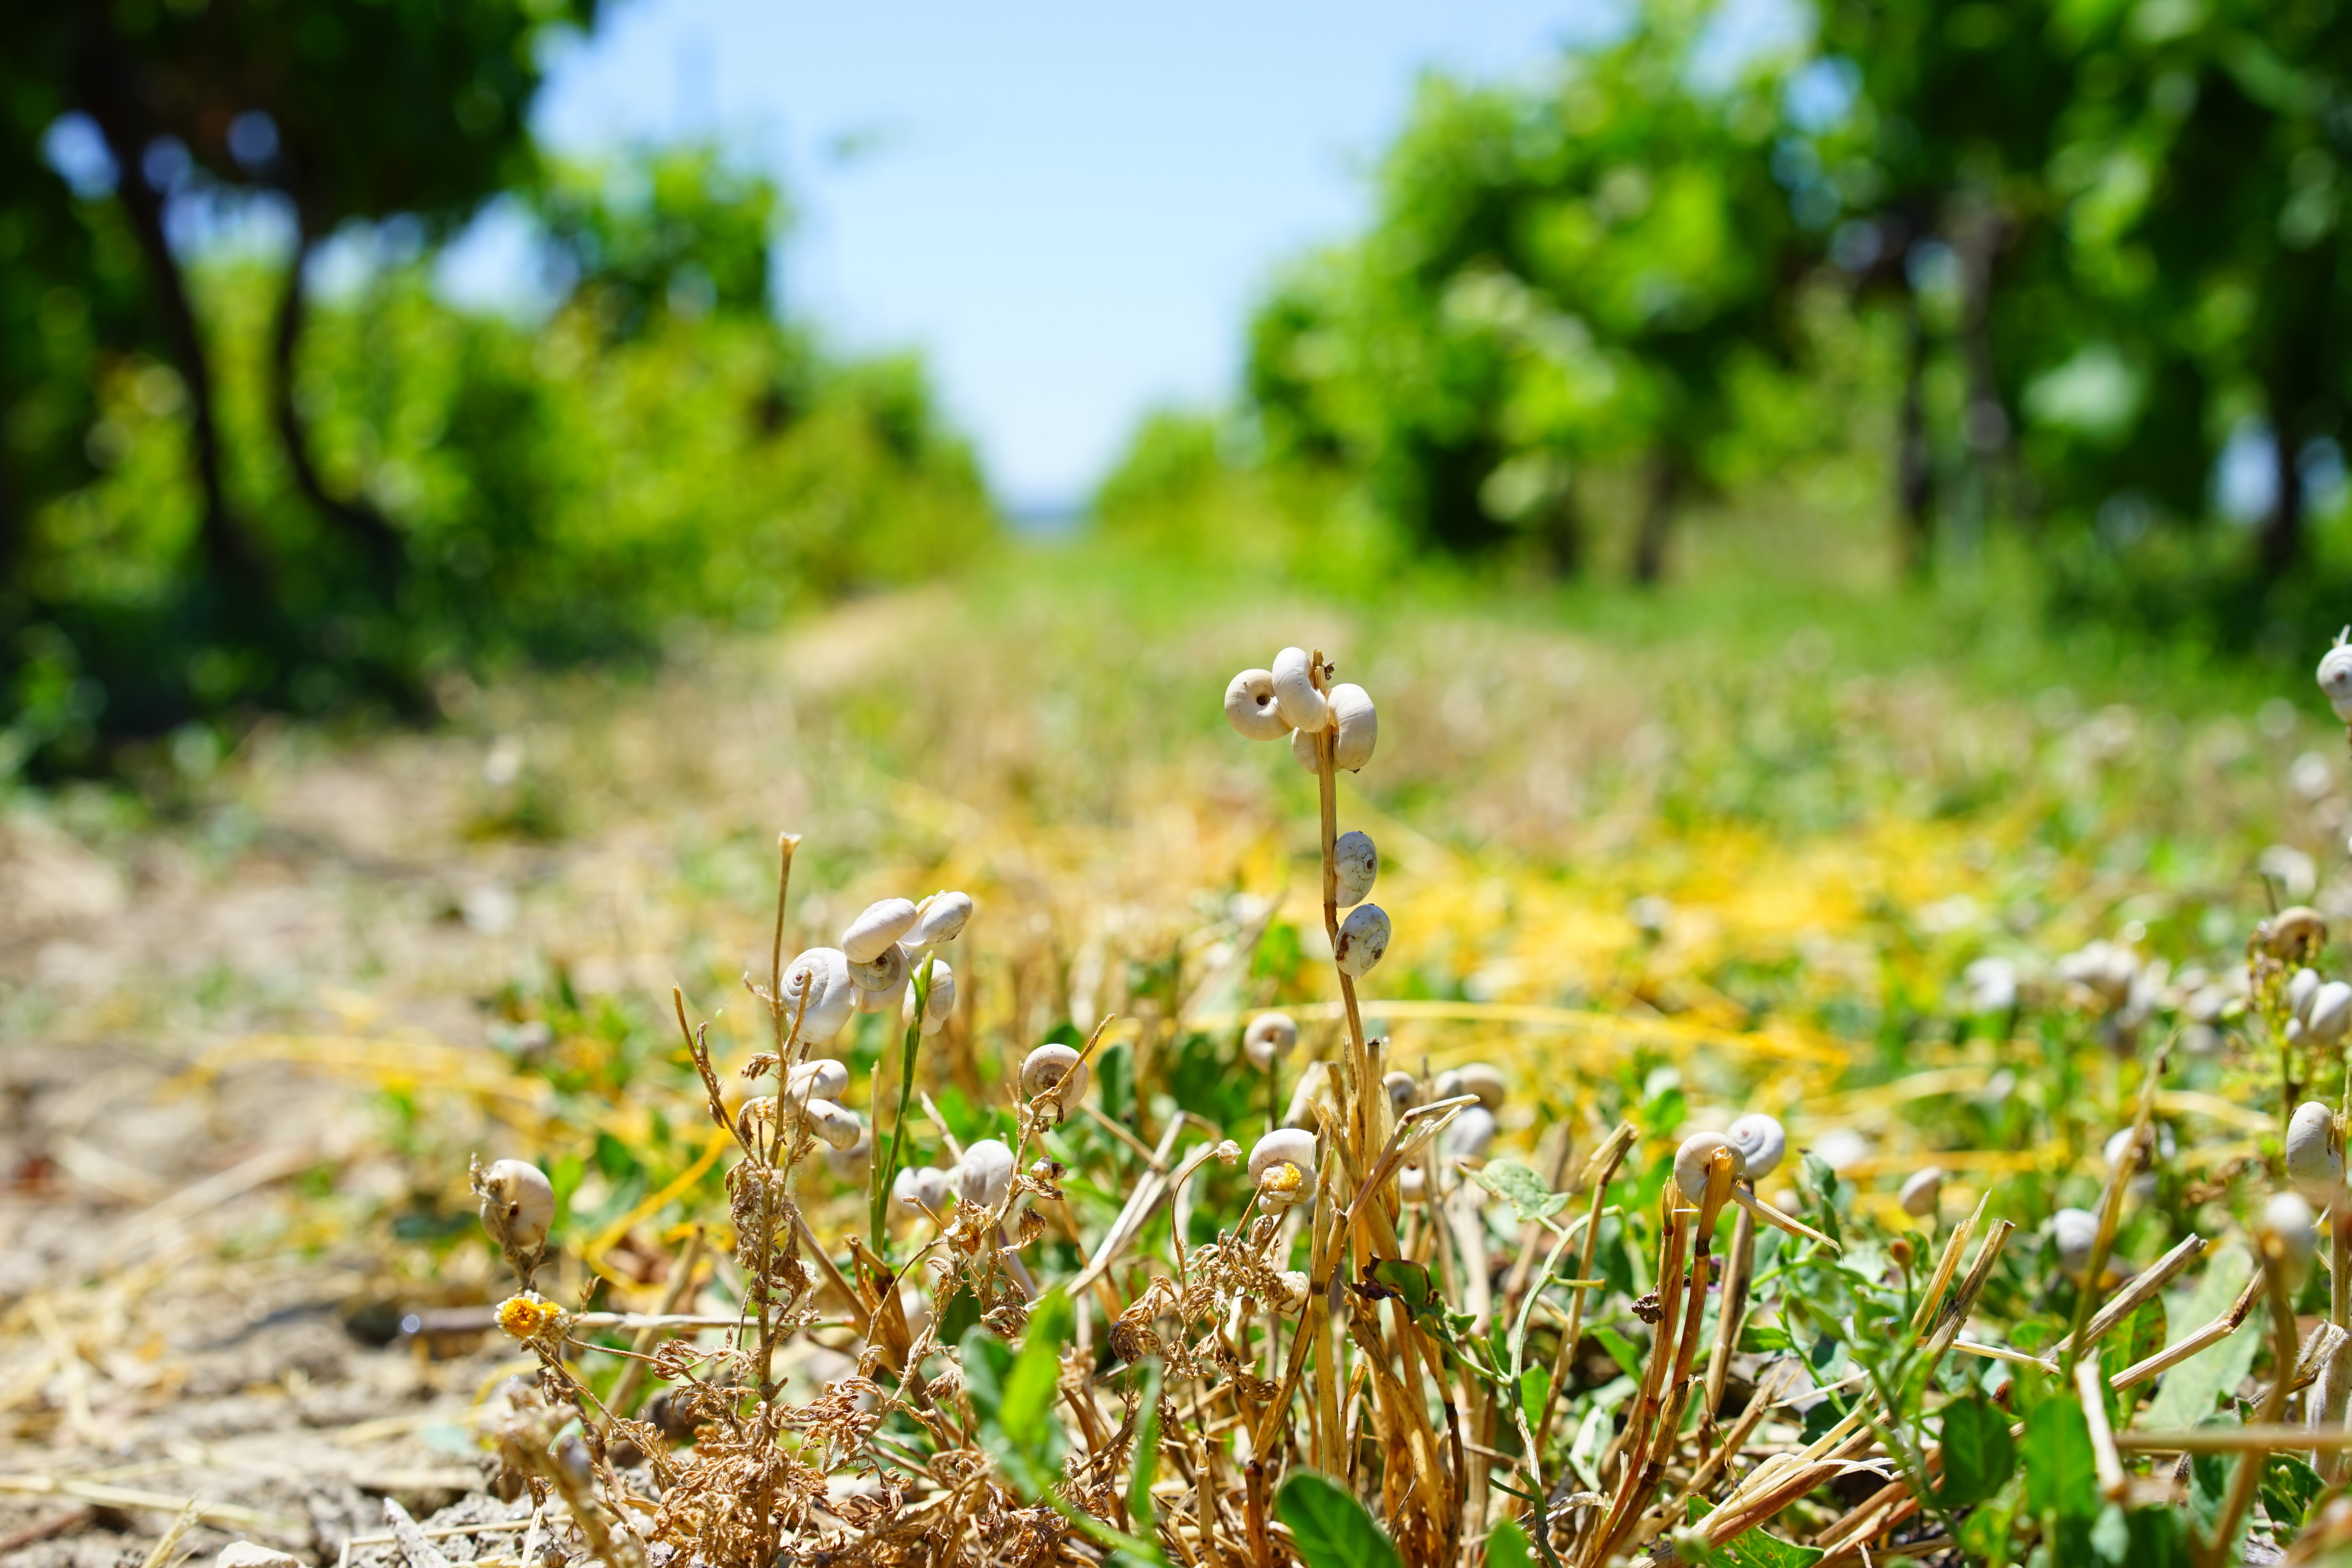
nature, forest, grass, plant, white, field, lawn, meadow, prairie, sunlight, leaf, flower, green, autumn, soil, botany, agriculture, flora, wildflower, blade of grass, grassland, vegetation, provence, woodland, habitat, snails, mass, rural area, south of france, snail shells, snail shell, heath snail, xeropicta rough tina, mass collection, white snail, natural environment, grass family